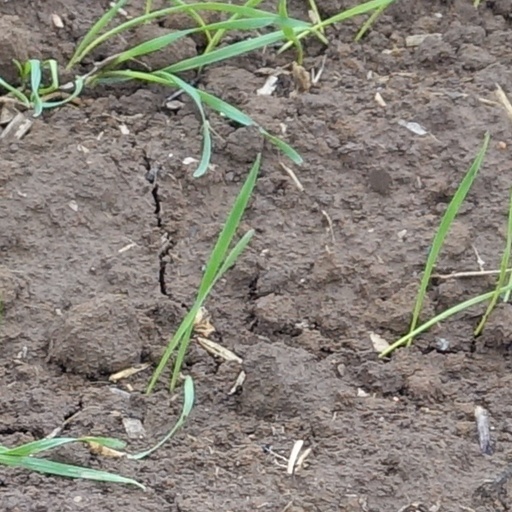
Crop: wheat